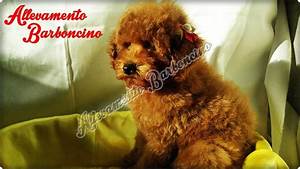
Label: cane